Parental investment

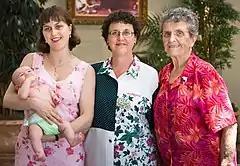
A baby, mother, grandmother, and great-grandmother. In humans, grandparents often help to raise a child.

As female primates age, their ability to reproduce decreases. The grandmother hypothesis describes the evolution of menopause, which may or may not be unique to humans among primates. As women age, the costs of investing in additional reproduction increase and the benefits decrease. At menopause, it is more beneficial to stop reproduction and begin investing in grandchildren. Grandmothers are certain of their genetic relation to their grandchildren, especially the children of their daughters, because maternal certainty of their own children is high, and their daughters are certain of their maternity to their children as well. It has also been theorized that grandmothers preferentially invest in the daughters of their daughters because X chromosomes carry more DNA and their granddaughters are most closely related to them.